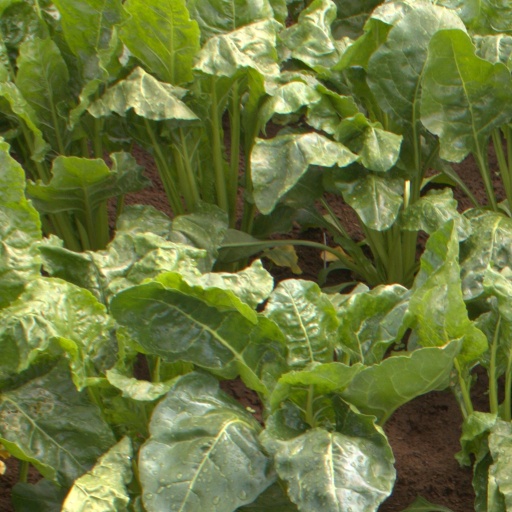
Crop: sugar beet